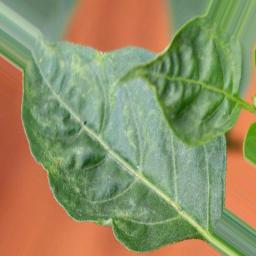
Label: mites_and_trips